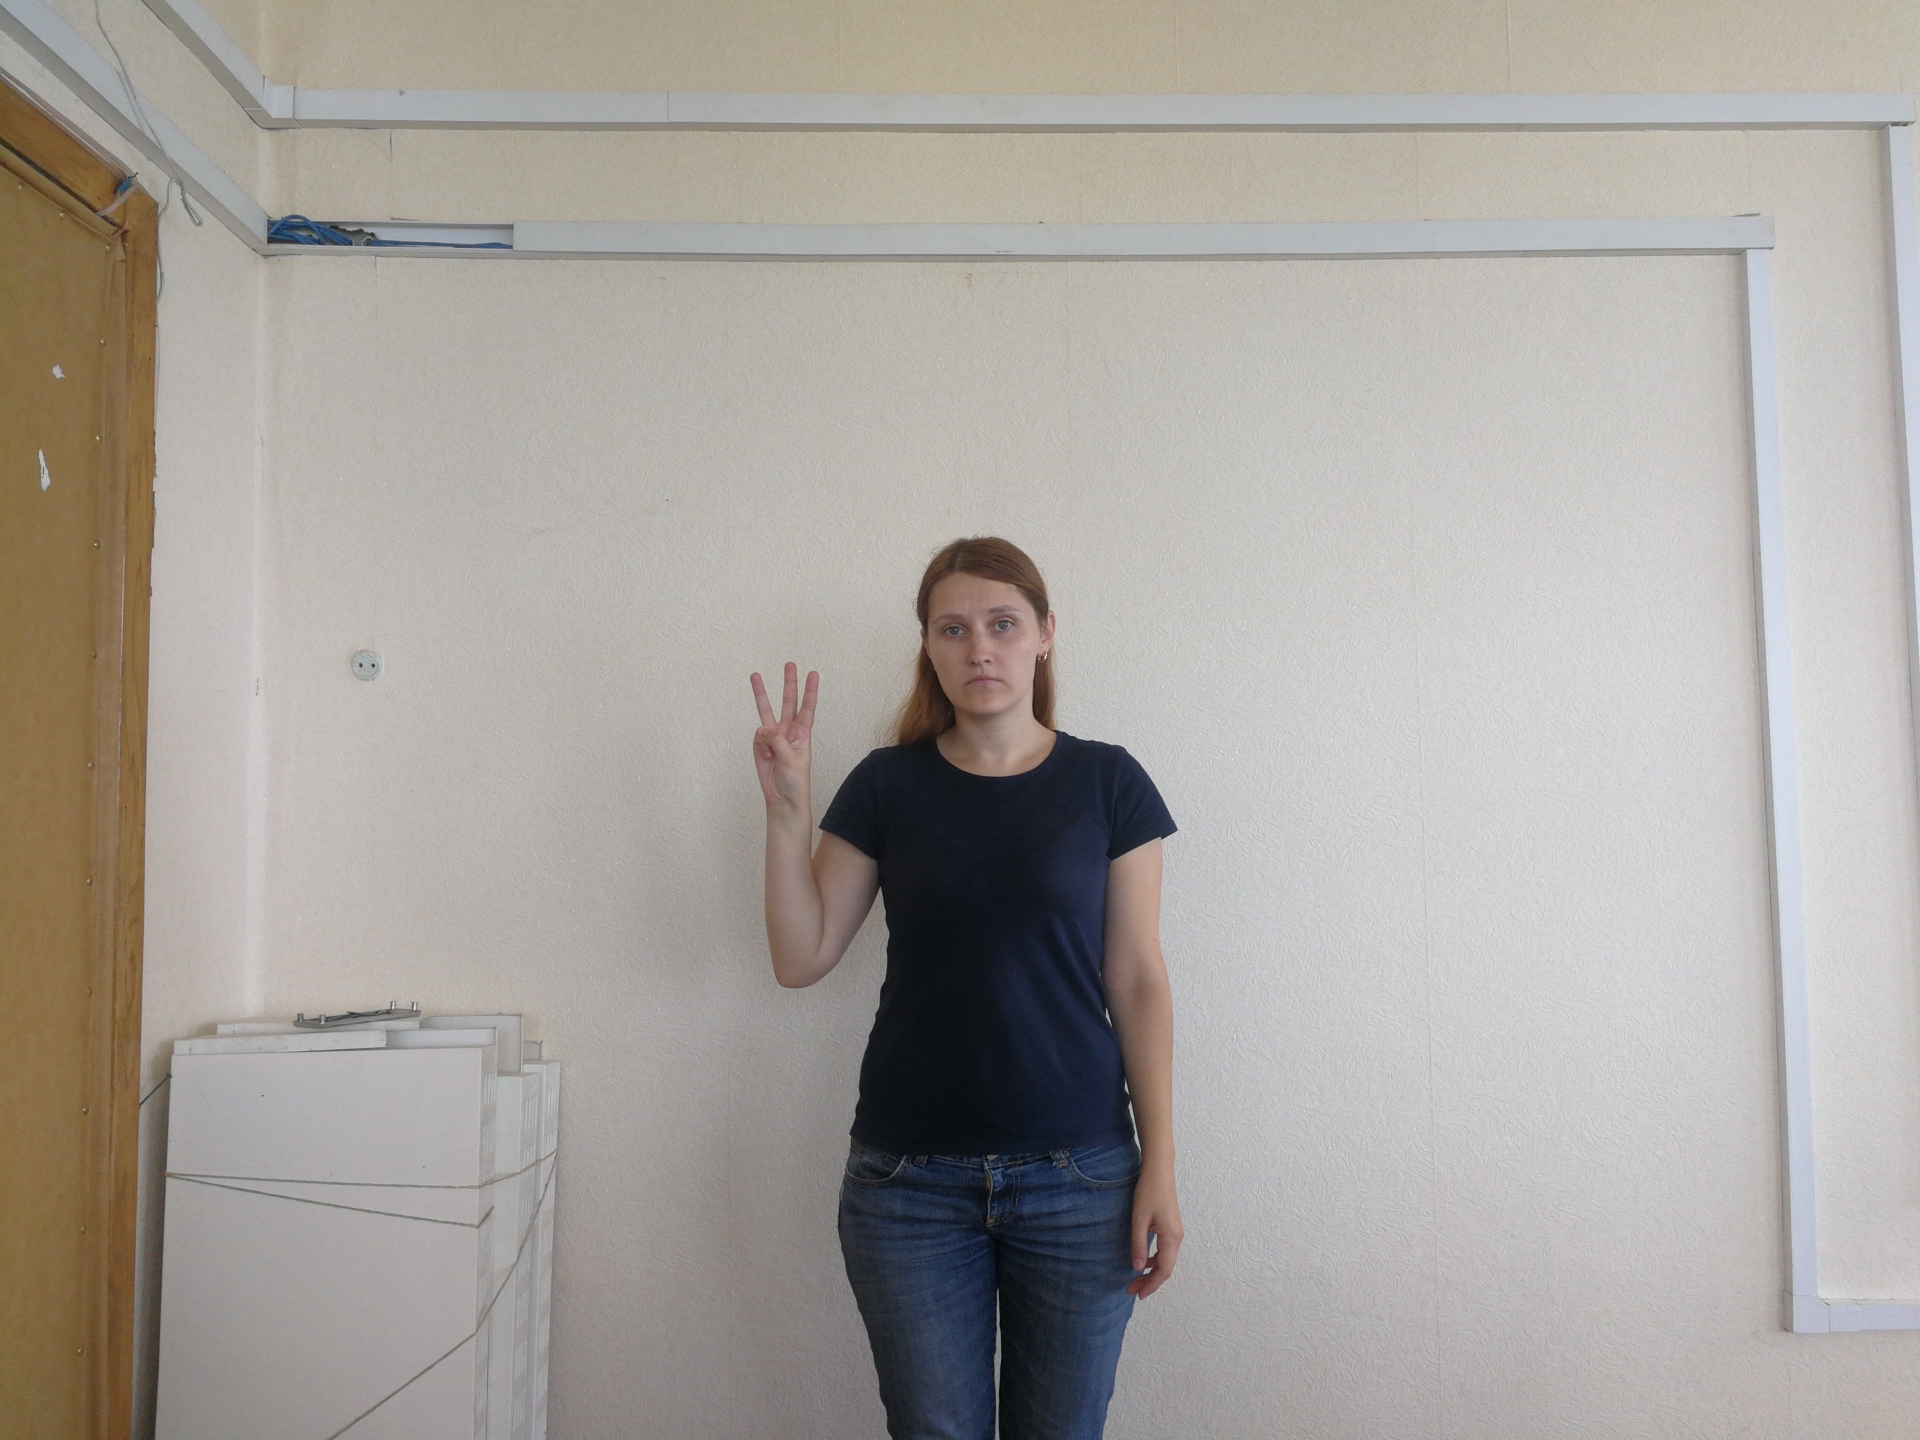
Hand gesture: three